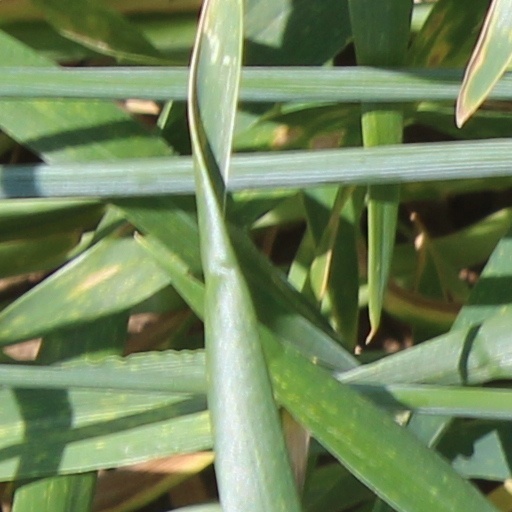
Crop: wheat